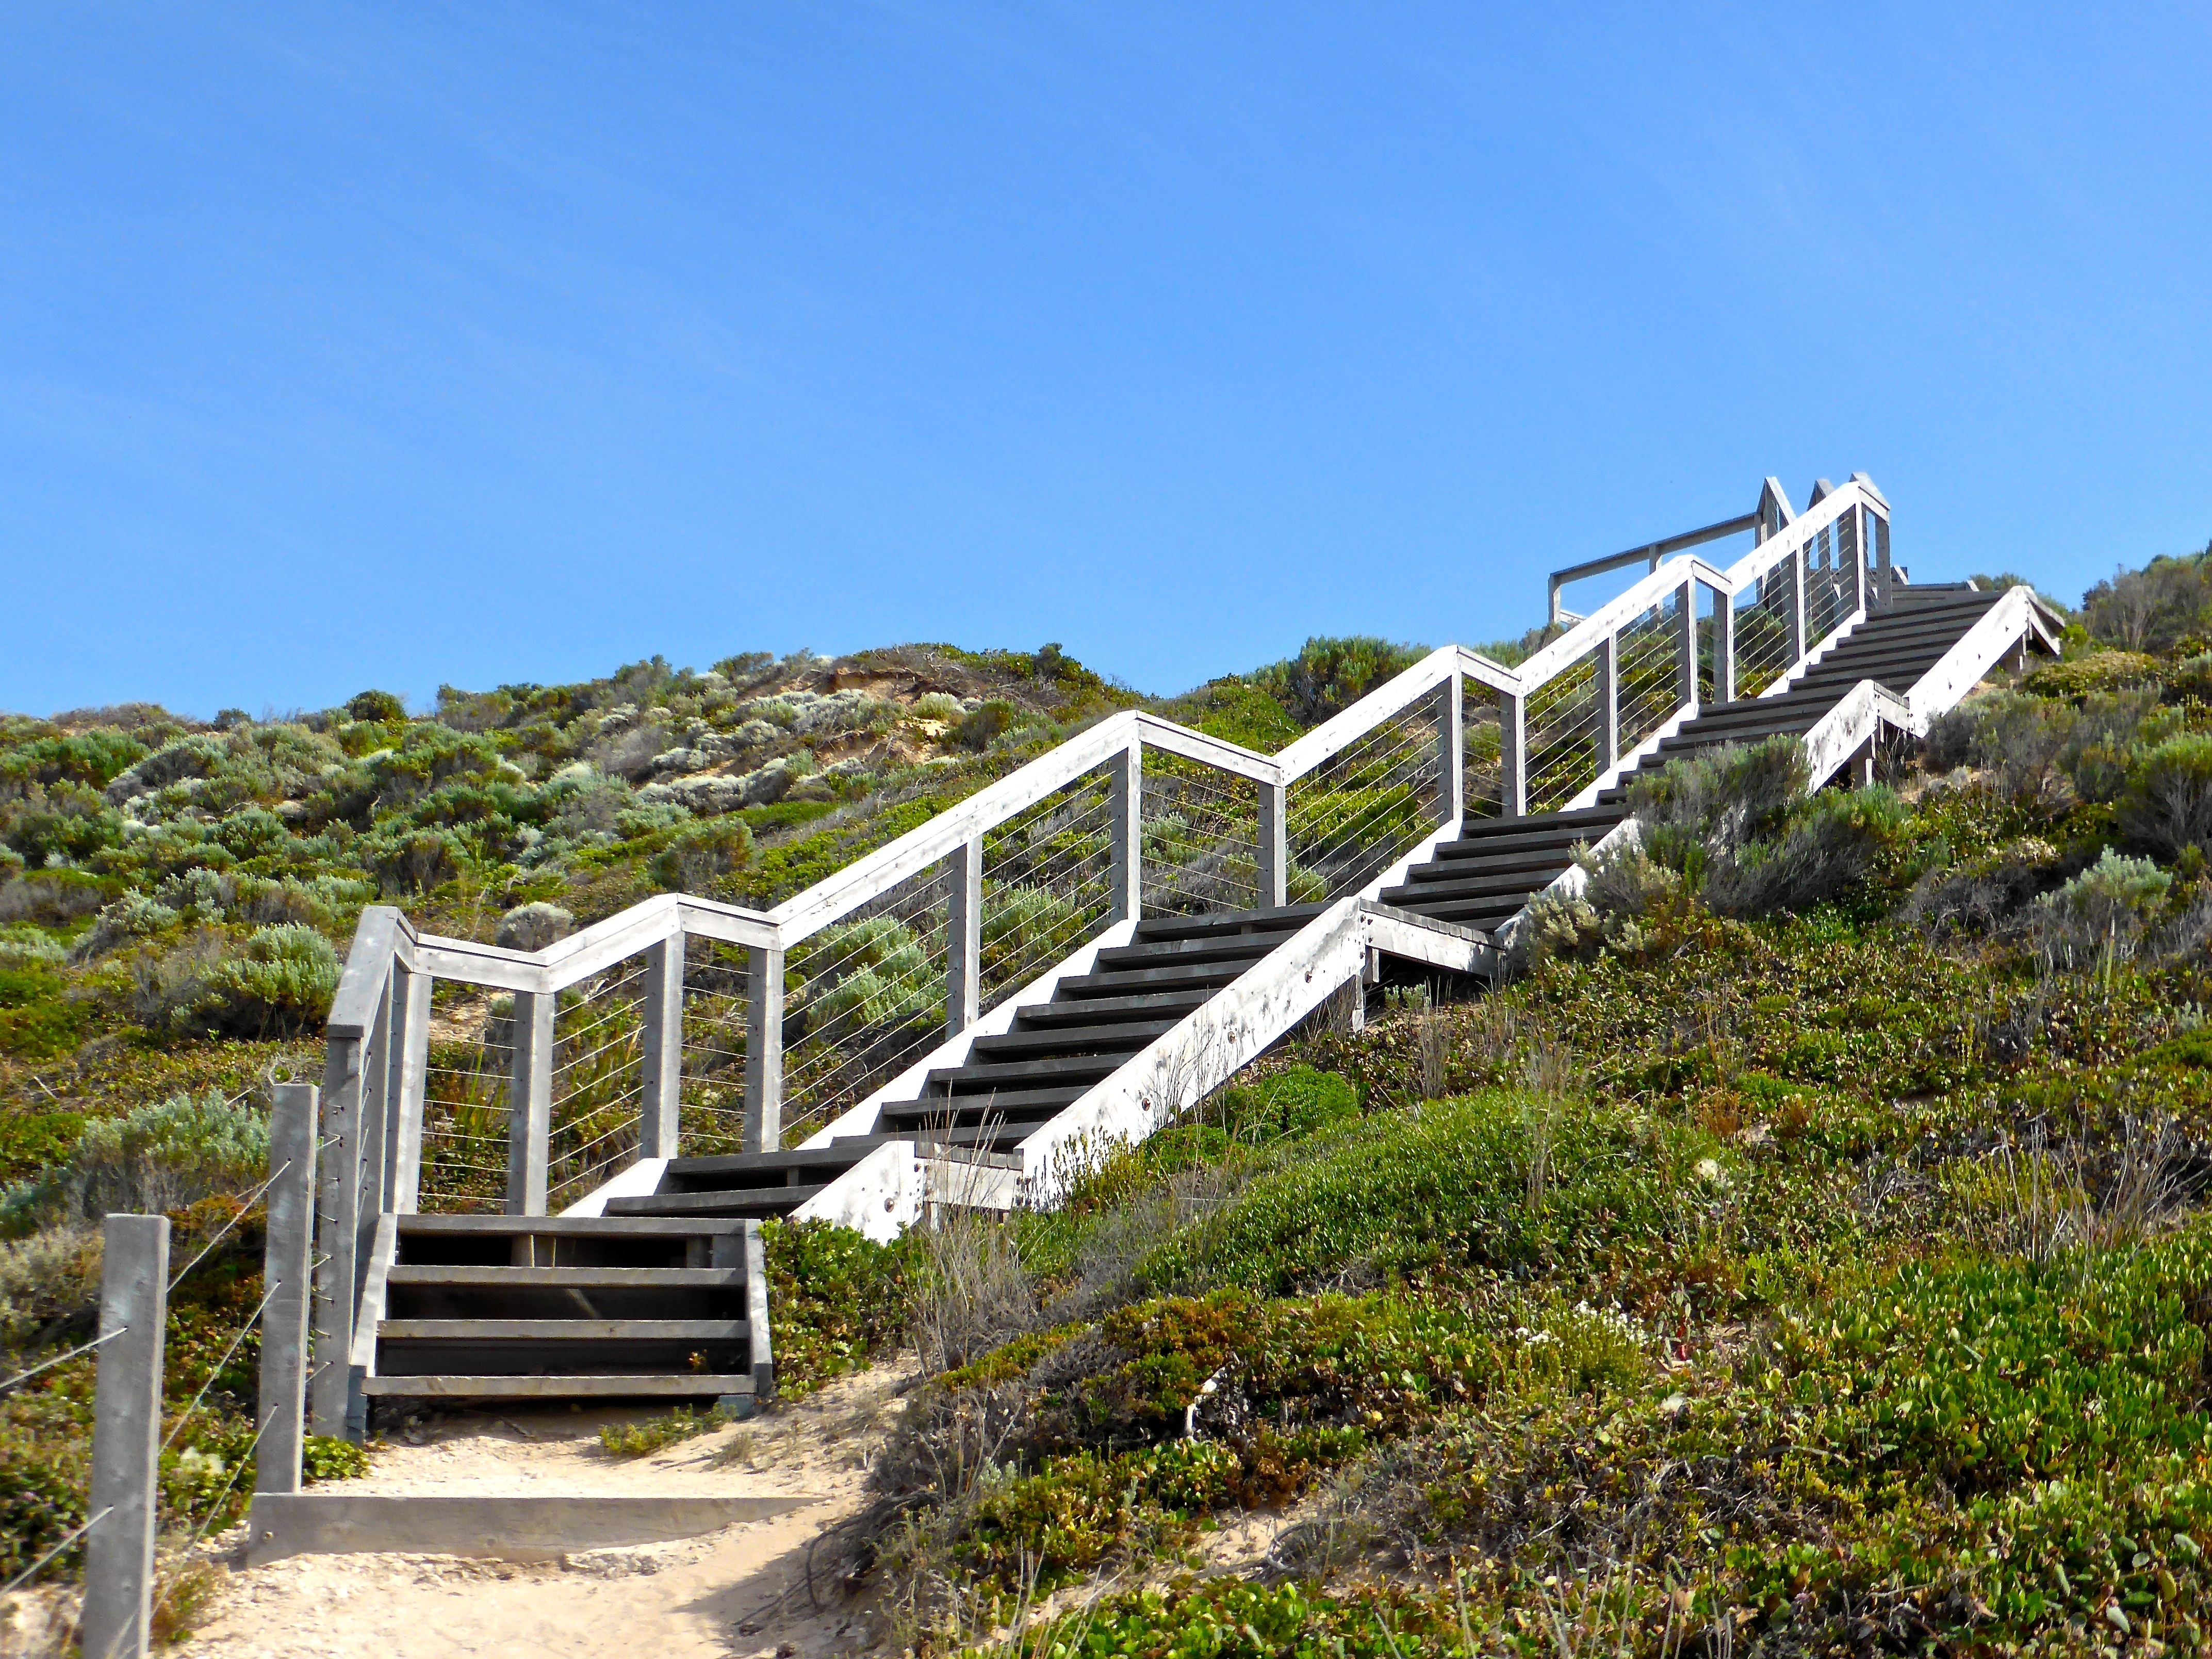
coast, outdoor, mountain, staircase, steps, walkway, cottage, property, climbing, stairway, climb, way, up, estate, rise, strive, residential area